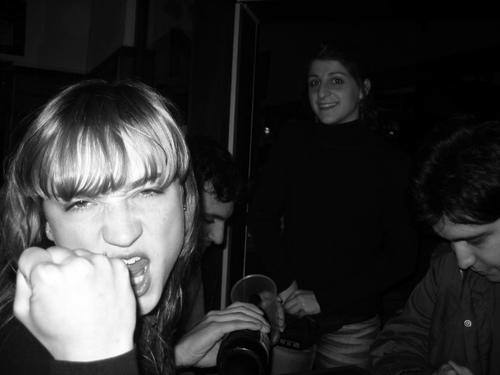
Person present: Yes